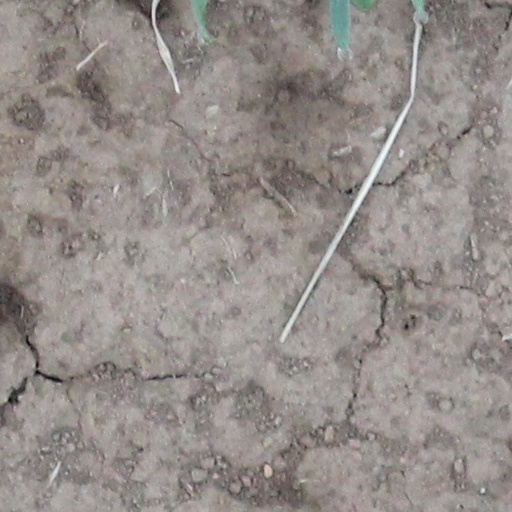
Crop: wheat